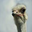
Label: bird